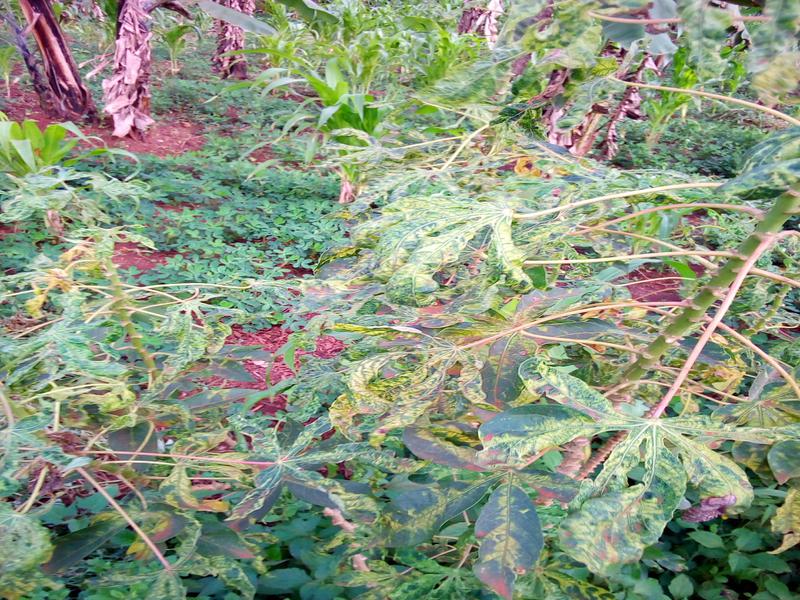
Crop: cassava
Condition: mosaic_disease